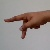
The image shows a hand gesture representing the letter 'P' in Indian Sign Language.